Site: brandenburg
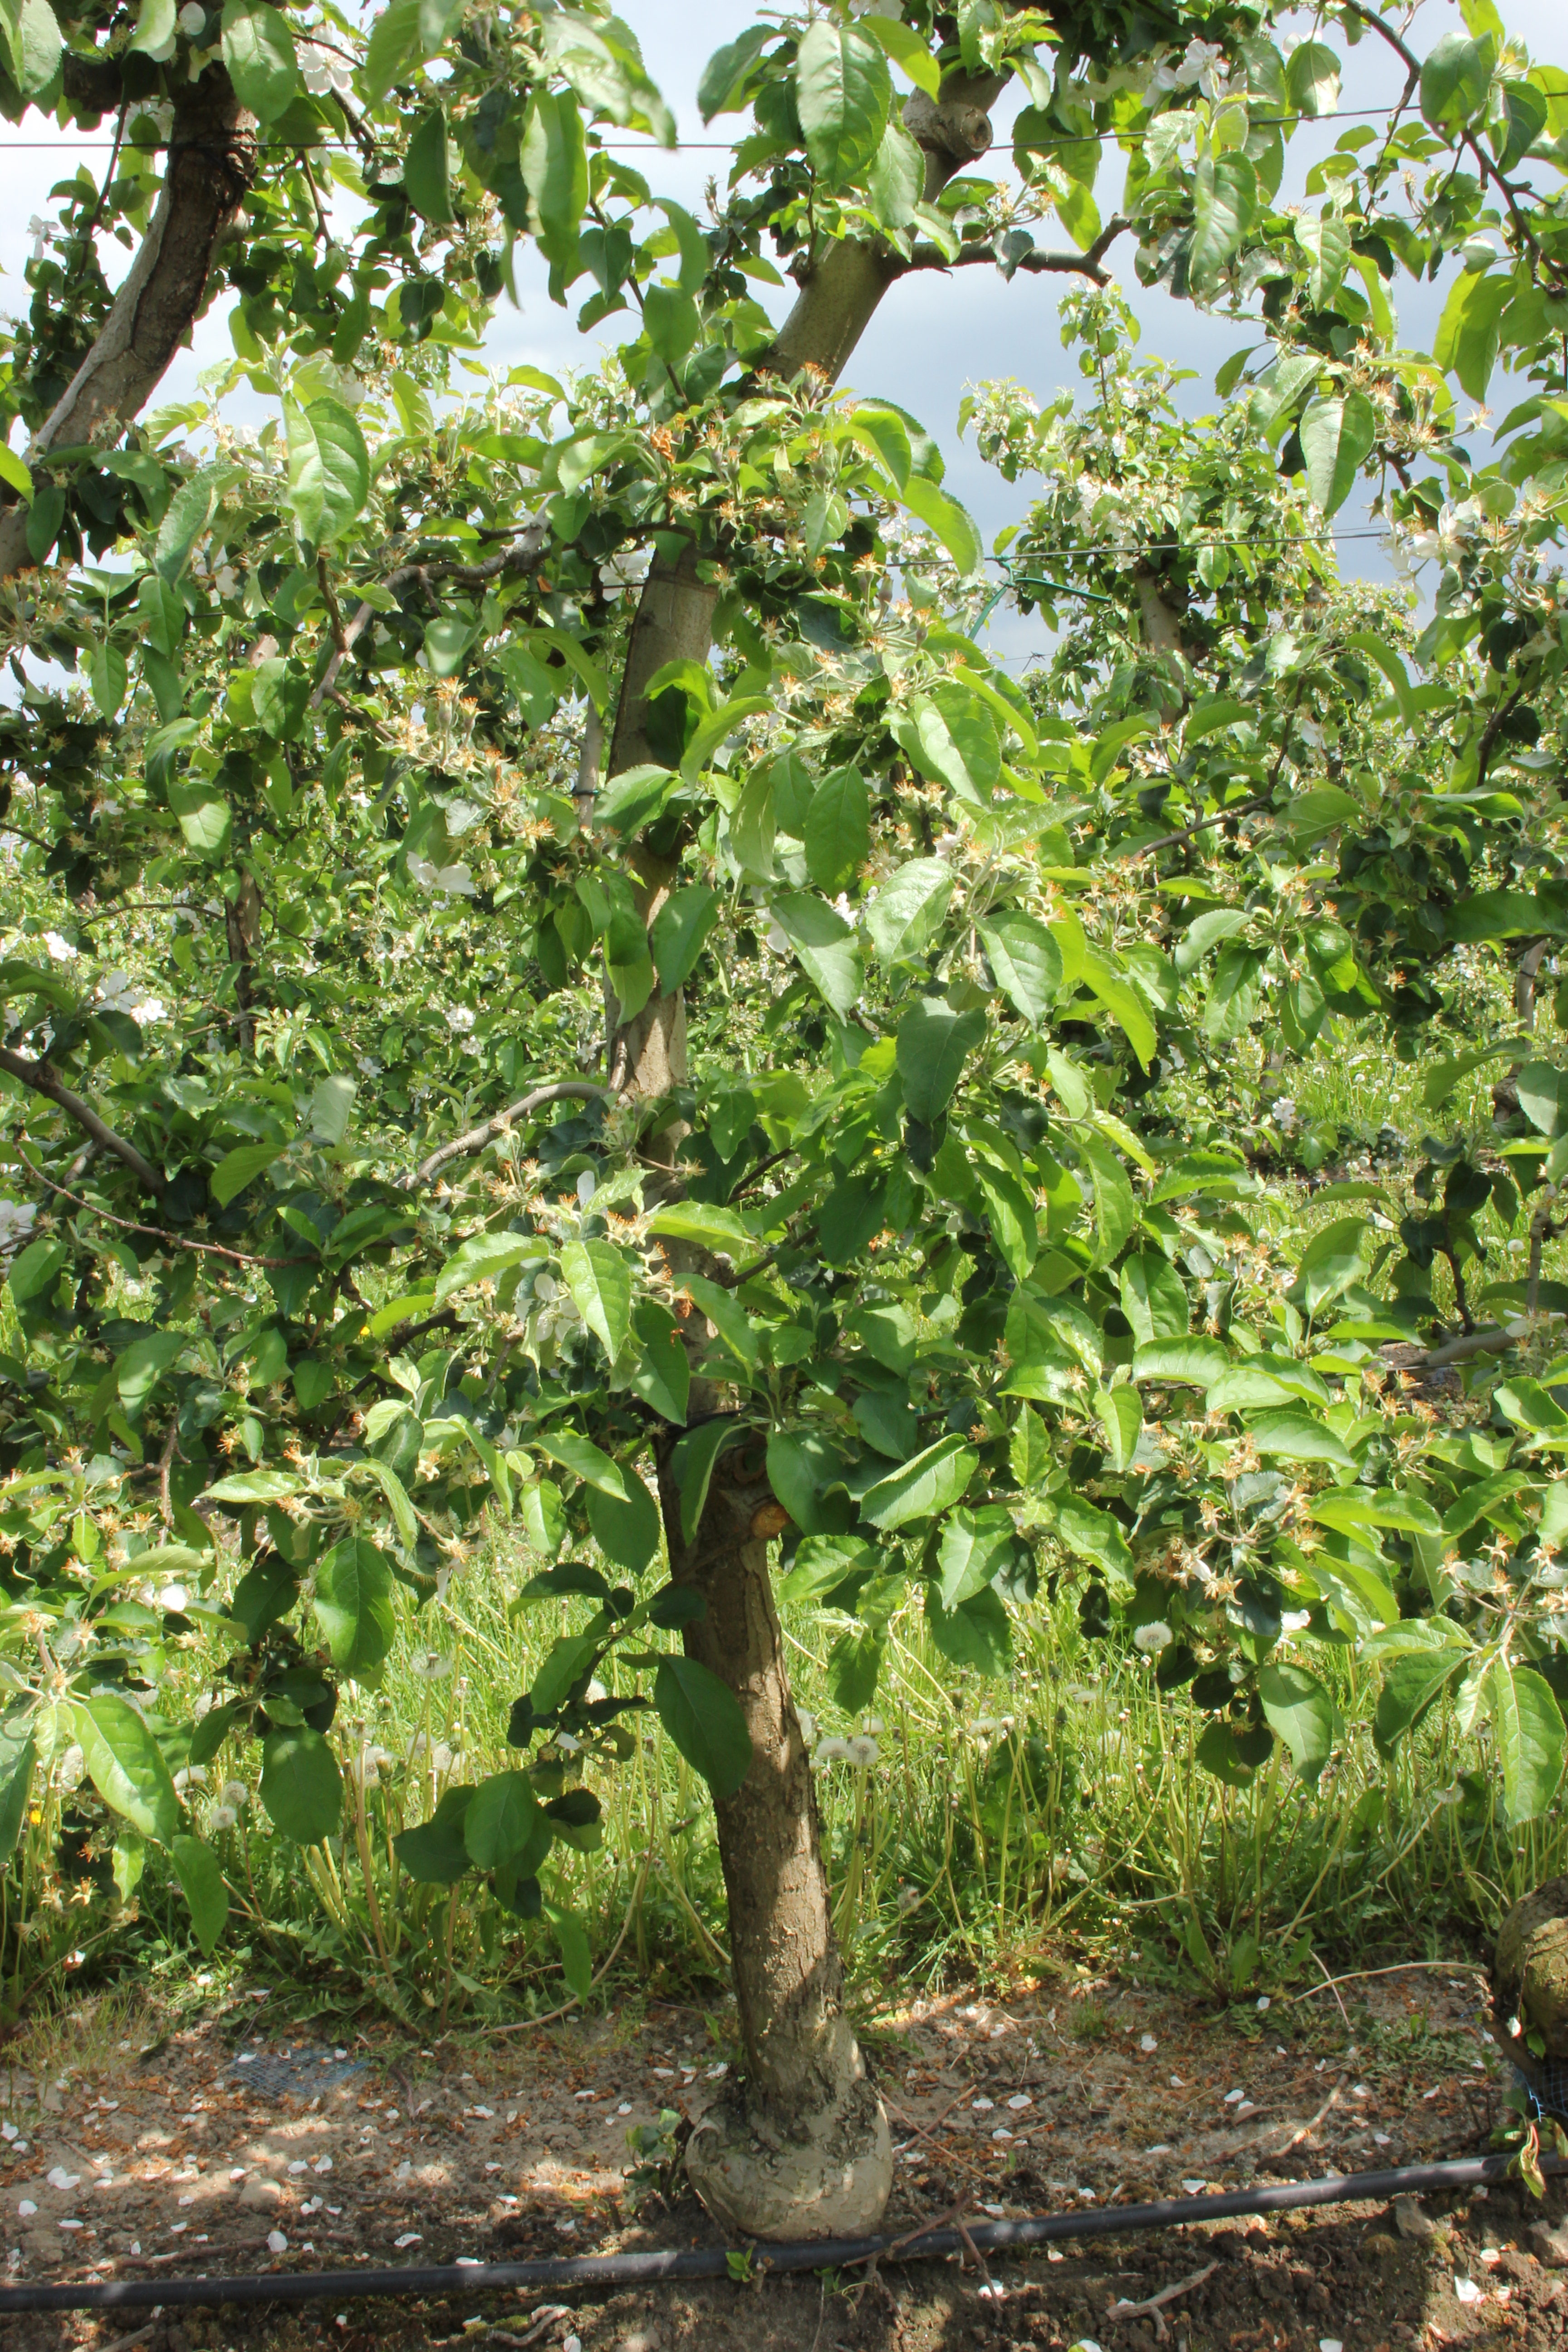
Growth stage (BBCH 67): Flowering